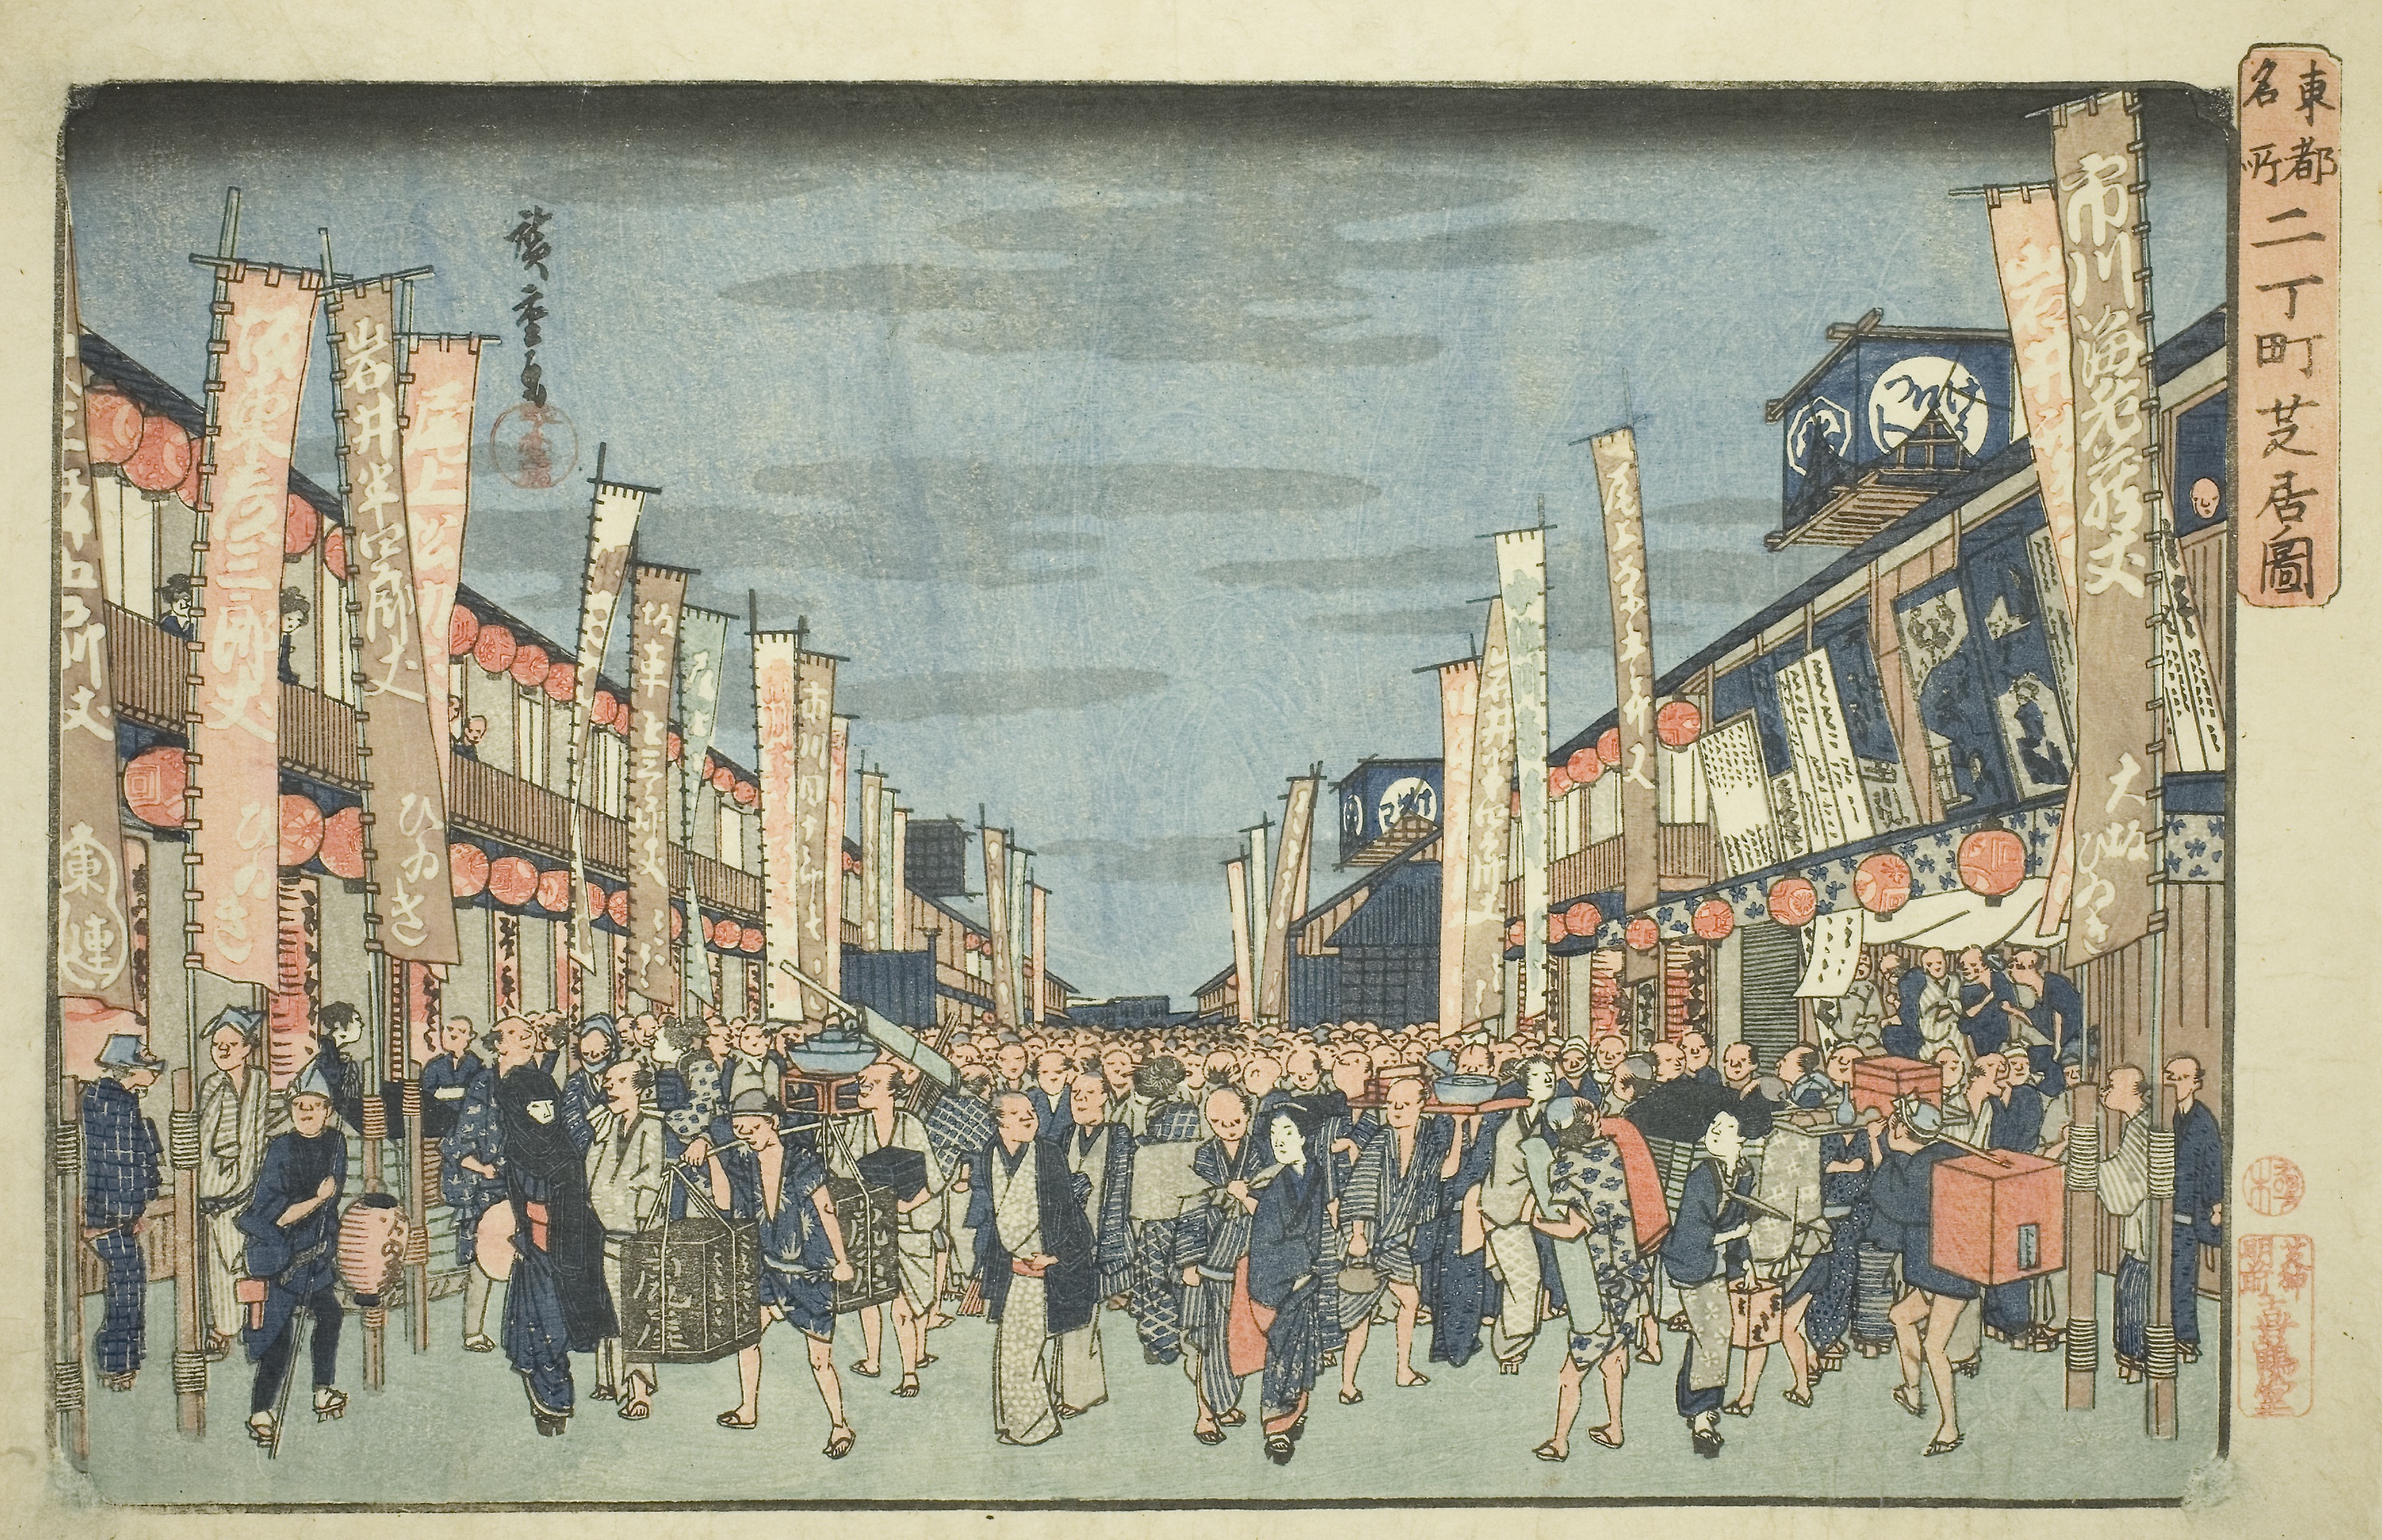
art, painting, wall, illustration, visual arts, modern art, collection, history, artwork, watercolor paint